Slovenia in the Eurovision Song Contest 2014

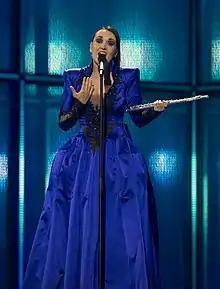
Tinkara Kovač during a rehearsal before the second semi-final

According to Eurovision rules, all nations with the exceptions of the host country and the "Big Five" (France, Germany, Italy, Spain and the United Kingdom) are required to qualify from one of two semi-finals in order to compete for the final; the top ten countries from each semi-final progress to the final. The European Broadcasting Union (EBU) split up the competing countries into six different pots based on voting patterns from previous contests, with countries with favourable voting histories put into the same pot. On 20 January 2014, an allocation draw was held which placed each country into one of the two semi-finals, as well as which half of the show they would perform in. Slovenia was placed into the second semi-final, to be held on 8 May 2014, and was scheduled to perform in the second half of the show.